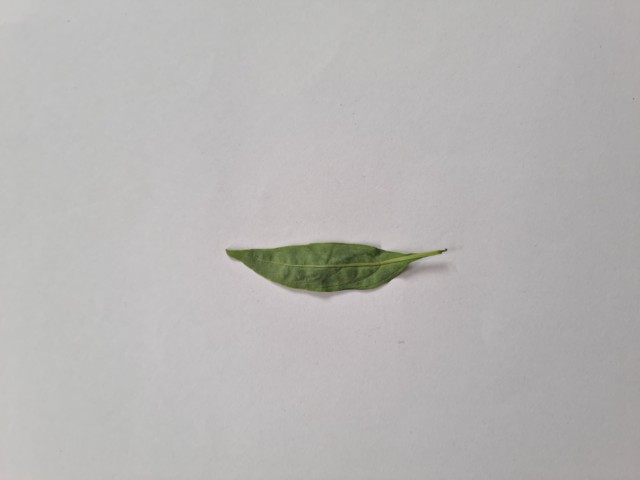
Plant: kalomegh